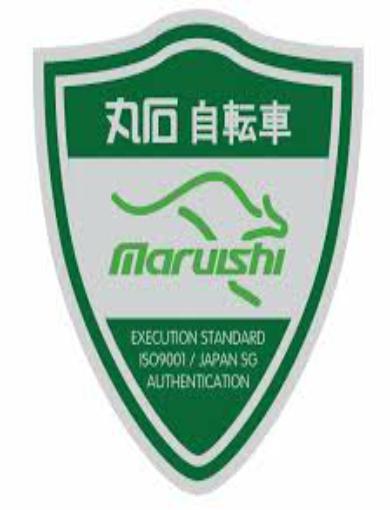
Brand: maruishi
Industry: Transportation